Quadrasteer

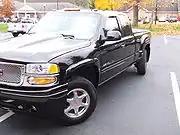
A GMC Sierra Denali equipped with Quadrasteer, rear steering angle

Quadrasteer is the name of a four wheel steering system developed by Delphi Automotive while under the ownership of General Motors for use in automobiles. It was available as an option on GM's full-size pickup trucks and 2500 Suburbans for model years 2002 through 2005.